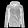
Label: Coat